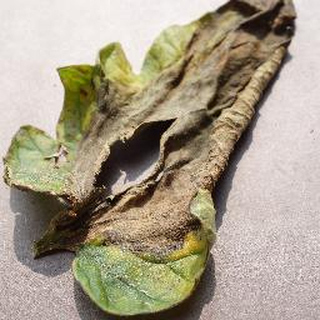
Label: tomato_late_blight